Yuzawa, Akita

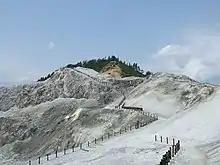
Kawarage Jigoku

Yuzawa has a mayor-council form of government with a directly elected mayor and a unicameral city legislature of 18 members. The city (together with the towns and villages of Ogachi District) contributes three members to the Akita Prefectural Assembly. In terms of national politics, the city is part of Akita District 3 of the lower house of the Diet of Japan.